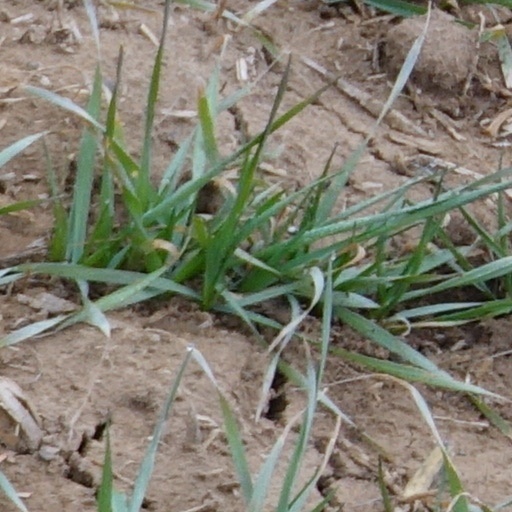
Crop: wheat